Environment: real
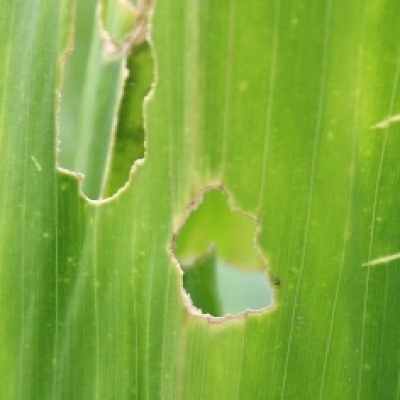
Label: fall_armyworm